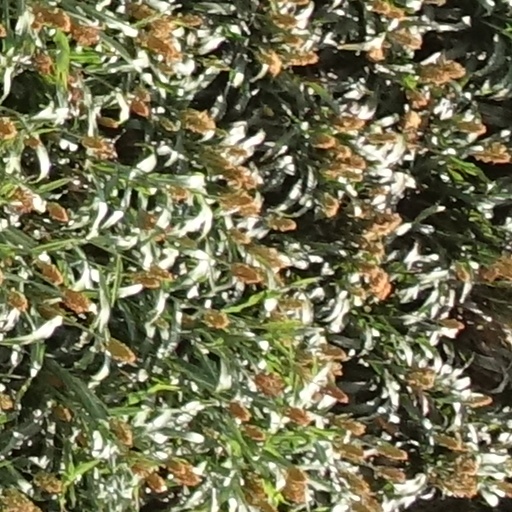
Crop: sorghum